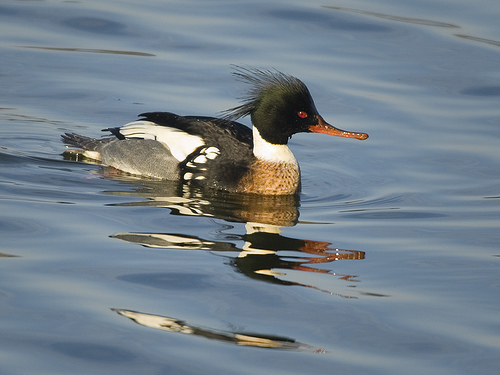
this bird has a bright red long beak that is not very pointy at the end and a matching bright red eye, while its black feathers on the head and nape are standing up.
the waterbird has a long orange bill and black and white body.
bird has gray and black feathers and a long flat beak
this bird has a black head with fringed feathers on top, a red beak, and a white neck.
a bird with a flat rounded orange bill orange eye white throat and green head
this medium sized bird has a long flat beak and is green, brown, white and black color.
orange beak, red eyes, black tufted crown, white ring around the neck, brown breast, and grey, white and black wings.
this bird is black, white, and brown in color, with a flat orange beak.
a bird with black crown, the white and black wings, the bill is orange, long and curved, and black color crown
this bird has wings that are black and has red eyes
Species: Red Breasted Merganser